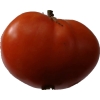
Label: tomato